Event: Nepal Earthquake
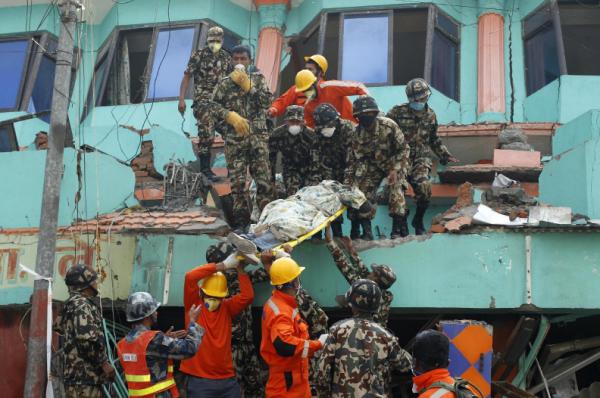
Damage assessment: damage